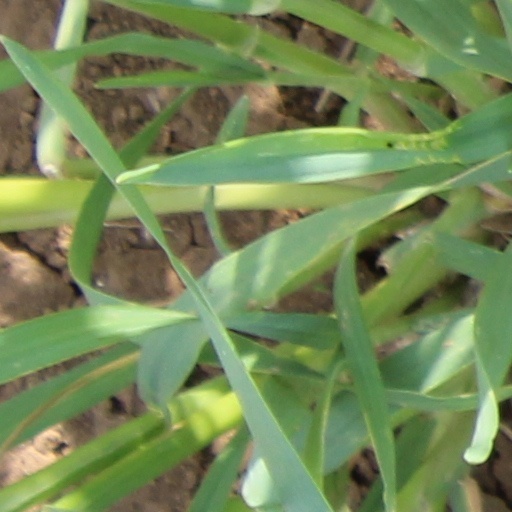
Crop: wheat